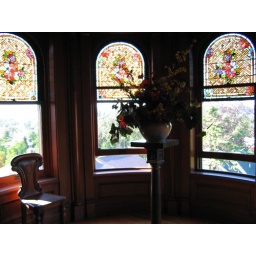
An example of the many stained glass windows in the castle.